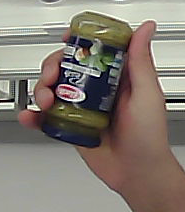
Product: barilla_pesto